Calvaria (skull)

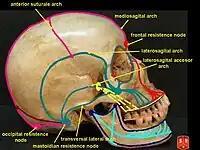
Resistance structures of calvaria

The outer surface of the skull possesses a number of landmarks. The point at which the frontal bone and the two parietal bones meet is known as the bregma. The point at which the two parietal bones and the occipital bone meet is known as the lambda.